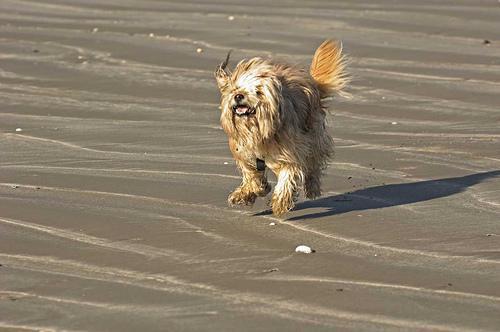
Tibetan_terrier